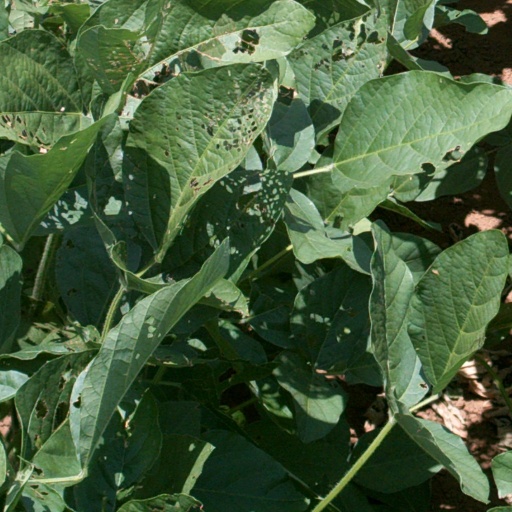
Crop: soybean